Parker (1984 film)

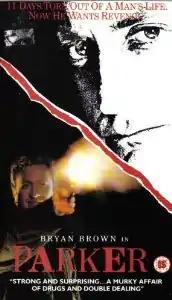

Parker is a 1984 British crime film directed by Jim Goddard and starring Bryan Brown, Cherie Lunghi and Kurt Raab, in which a British businessman disappears on a visit to Germany. The film premiered at the MIFED international film and multimedia market in Milan on 1 November 1984 before being released theatrically in the UK on 3 May 1985.